Igor Mel'čuk

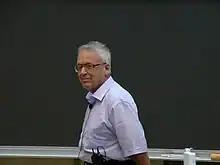
Igor Mel'čuk in 2006

Igor Aleksandrovič Mel'čuk, sometimes Melchuk (born 1932) is a Soviet and Canadian linguist, a retired professor at the Department of Linguistics and Translation, Université de Montréal.